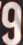
Number: 9